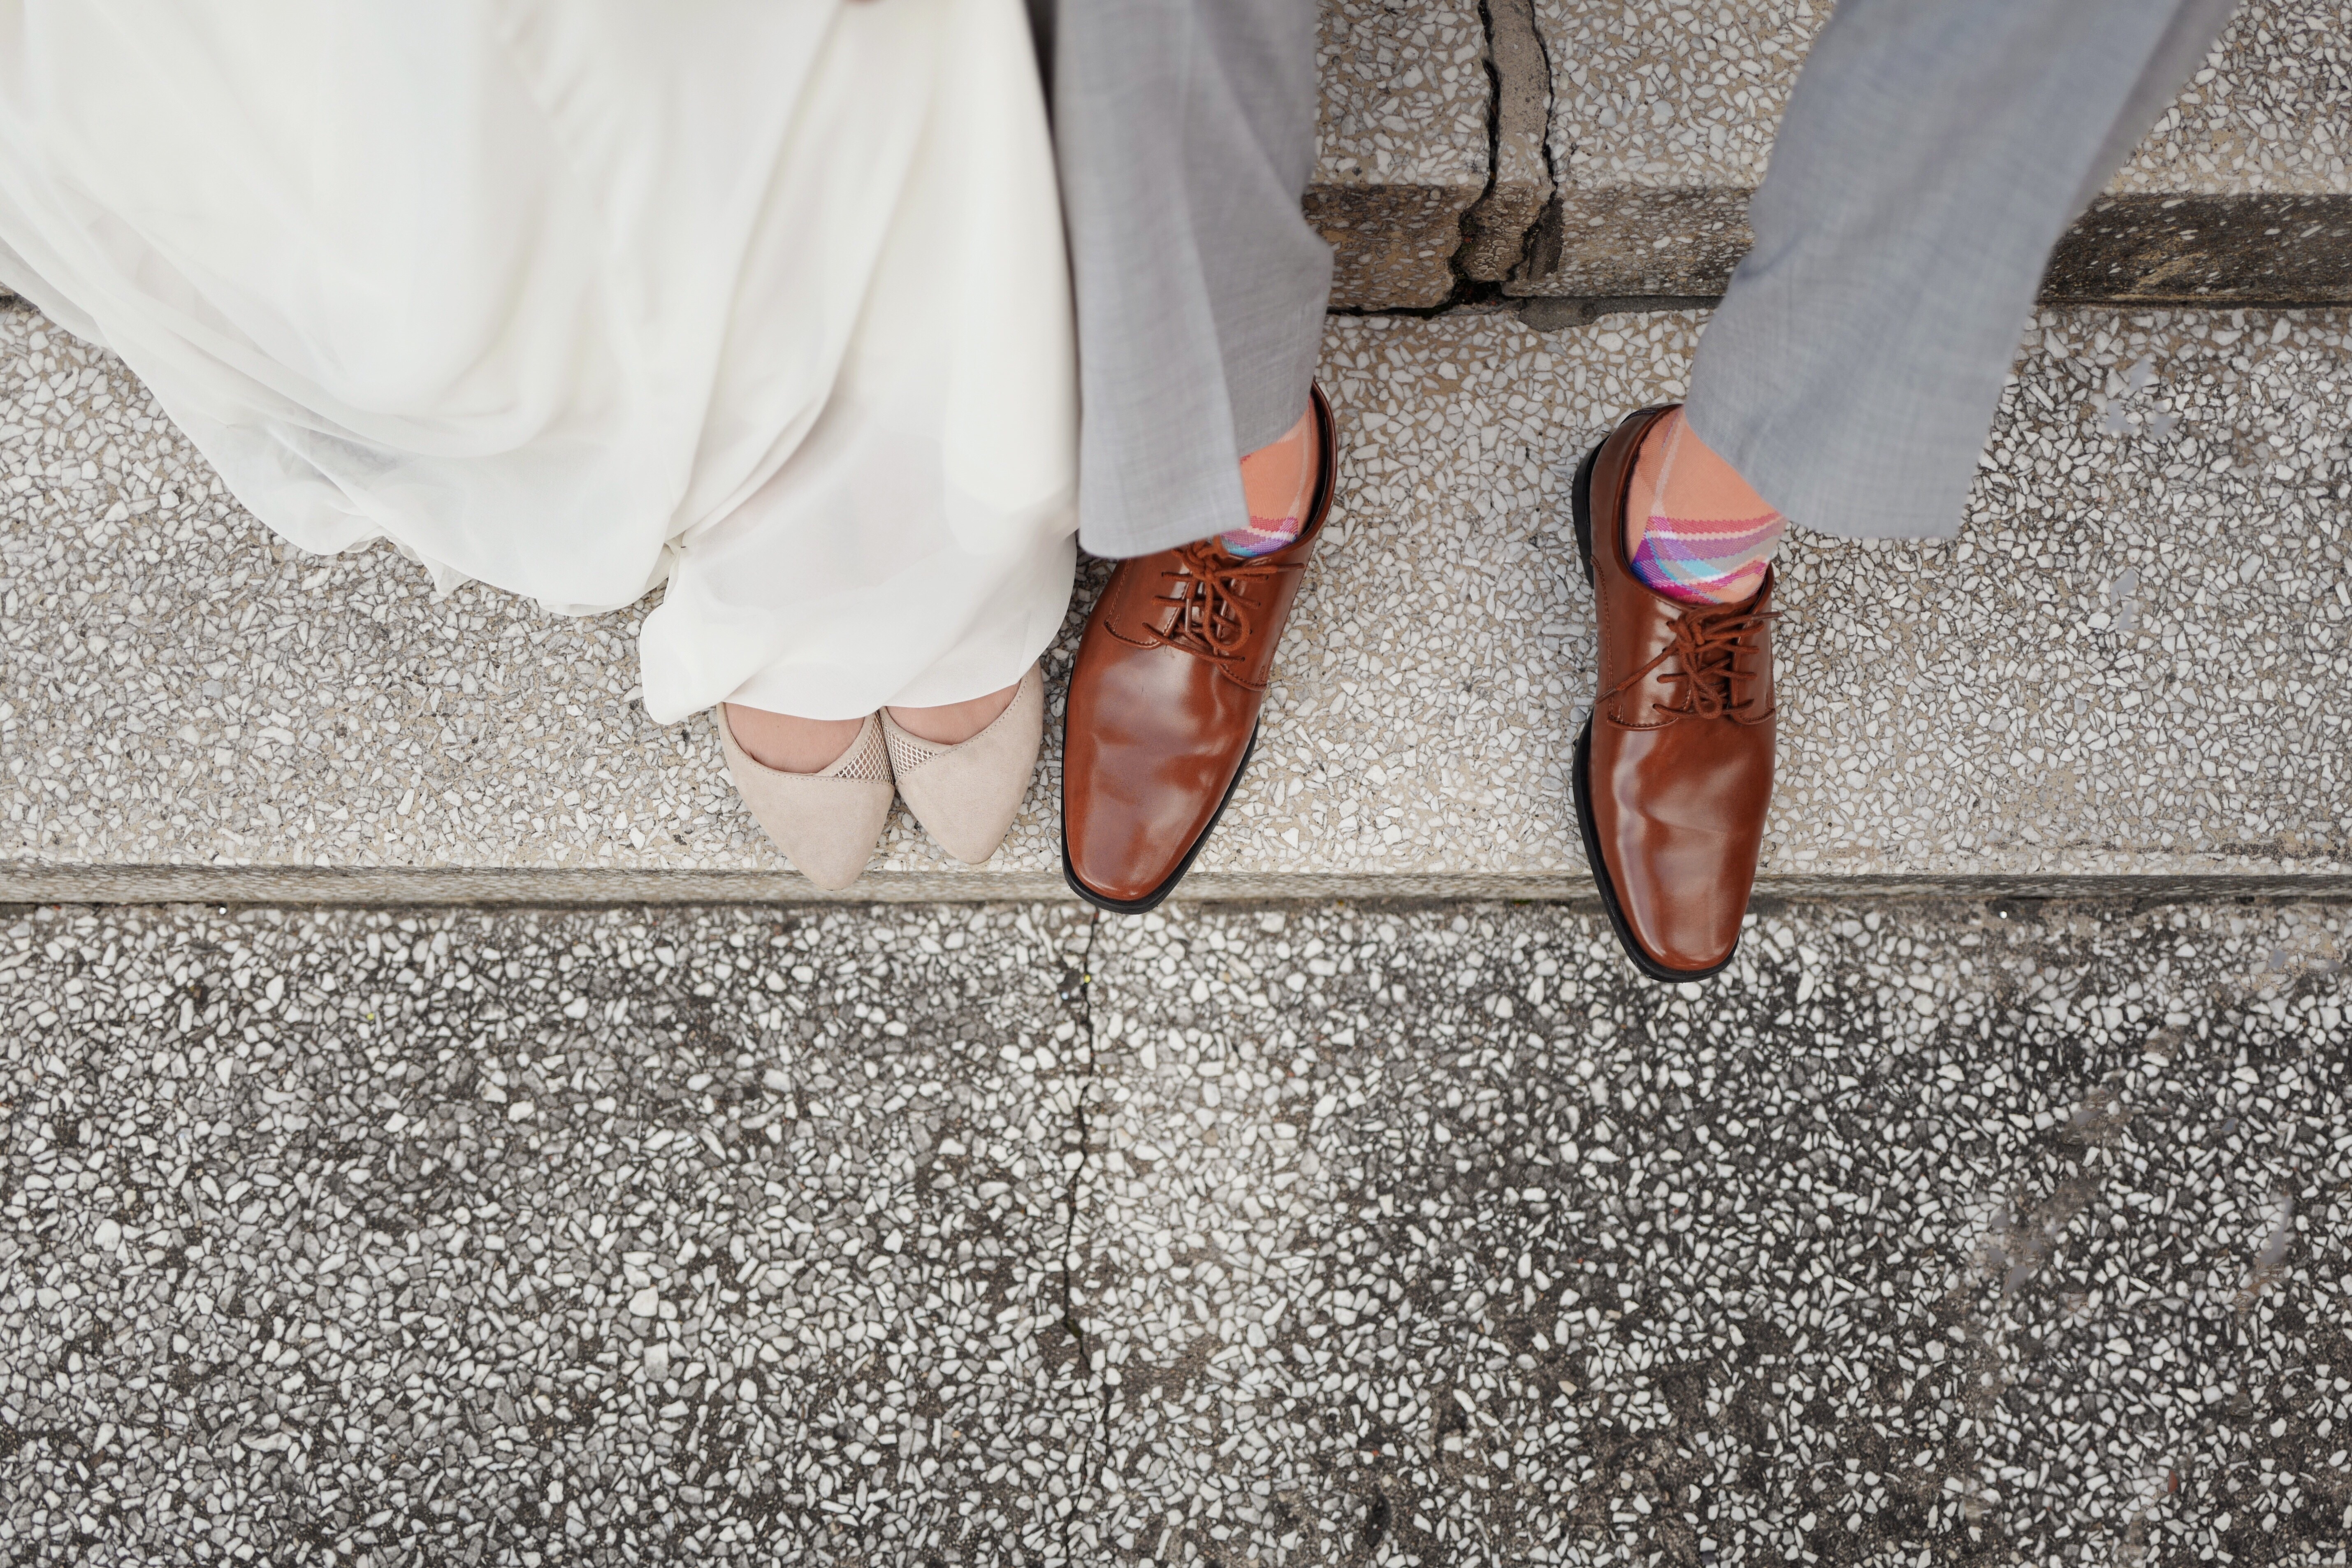
man, shoe, people, woman, white, leather, feet, leg, spring, color, fashion, human body, shoes, dress, footwear, flooring